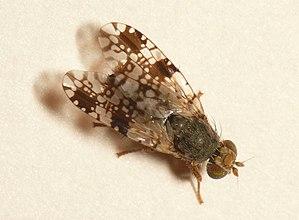
Tephritis est un genre d'insectes diptères. C'est le sixième plus grand genre de Tephritidae avec environ 170